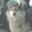
Label: wolf